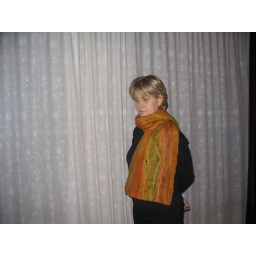
felted scarf in orange and green